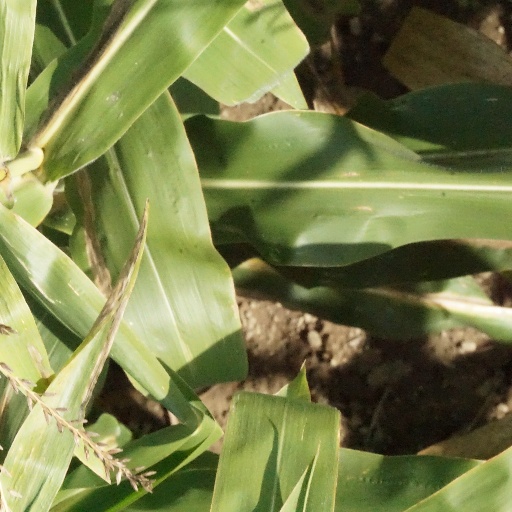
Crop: maize; corn